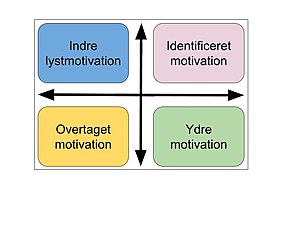
Kennon Sheldon / Motivation
Diagram over Sheldons fire motivationstyper.
Kennon Marshall Sheldon er professor i psykologi ved University of Missouri i Columbia, Missouri i USA. Hans forskning ligger særligt inden for områderne velvære, motivation, selvbestemmelsesteori, personlighed og positiv psykologi. Han modtog John Templeton Foundations pris for "Positive Psychology" i 2002. I 2014 modtog han Ed and Carol Dieners pris for "mid-career achievement in personal psychology". Han er forfatter til mere end 200 akademiske artikler og bidrag til bøger, har skrevet bøgerne Optimal Human Being: An Integrated Multi-level Perspective og Self-determination Theory in the Clinic: Motivating physical and mental health, og har redigeret adskillige andre akademiske bøger.